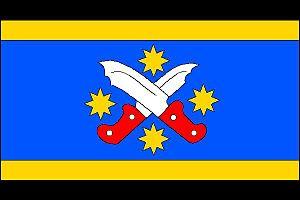
Lechotice est une commune du district de Kroměříž, dans la région de Zlín, en Tchéquie. Sa population s'élevait à 417 habitants en 2018.